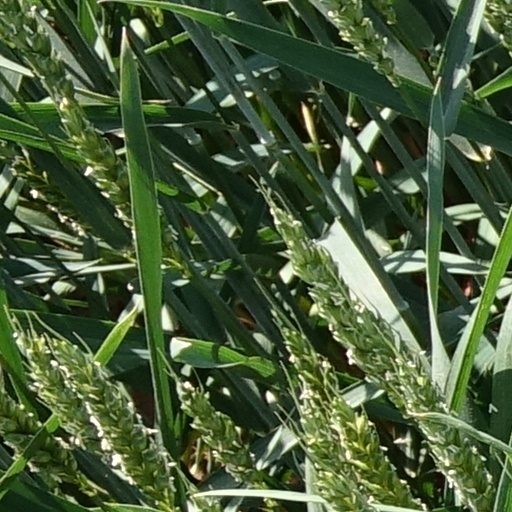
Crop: wheat